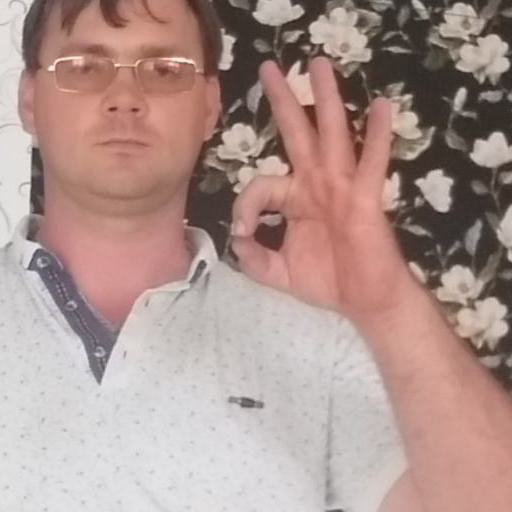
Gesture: ok